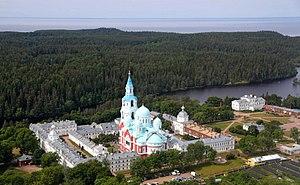
Le monastère de Valaam ou monastère de Valamo est un monastère orthodoxe russe situé sur l'île de Valaam dans l'archipel de Valaam à l'extrême nord du lac Ladoga en Carélie.